Lowarengak

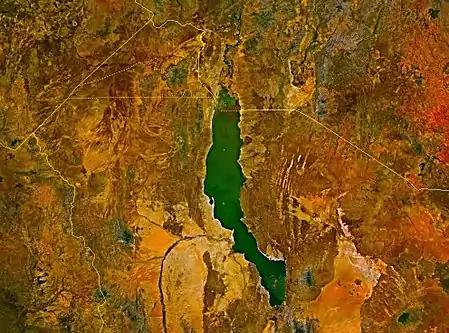
Satellite image of Lake Turkana, where Lowarengak resides.

Lowarengak is situated just north of the Nachukui formation, a sedimentary sequence 730 meters thick that includes deposits from formation members including the Lonyumun (4.2-4 million years ago or Ma), Kataboi (3.9-3.4 Ma), Lomekwi (3.4-2.5 Ma), Lokalalei (2.5-2.3 Ma), Kalochoro (2.3–1.9 Ma), Kaitio (1.9–1.6 Ma), Natoo (1.6–1.3 Ma), and Nariokotome (1.3–0.6 Ma, the place is also known for the Turkana boy). Most deposits fer formed under lacustrine, fluvial and alluvial fan contexts, and some include remains of "Australopithecus" and "Kenyanthropus".